Extrinsic extensor muscles of the hand

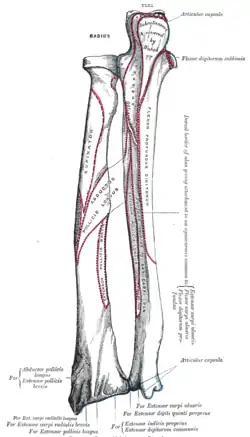
Origins

The extensor carpi radialis longus (ECRL) has the most proximal origin of the extrinsic hand extensors. It originates just distal to the brachioradialis at the lateral supracondylar ridge of the humerus, the lateral intermuscular septum, and by a few fibers at the lateral epicondyle of the humerus. Distal to this, the extensor carpi radialis brevis (ECRB), extensor digitorum, extensor digiti minimi, and extensor carpi ulnaris (ECU) originate from the lateral epicondyle via the . The ECRB has additional origins from the radial collateral ligament, the ECU from the dorsal border of the ulna (shared with the flexor carpi ulnaris and flexor digitorum profundus), and all four also originate from various fascia. Moving distally, there are the abductor pollicis longus (APL), extensor pollicis brevis (EPB), extensor pollicis longus (EPL), and extensor indicis (EI). The APL originates from the lateral part of the dorsal surface of the body of the ulna below the insertion of the anconeus and from the middle third of the dorsal surface of the body of the radius. The EPB arises from the radius distal to the APL and from the dorsal surface of the radius. The EPL arises from the dorsal surface of the ulna and the EI from the distal third of the dorsal part of the body of ulna. The APL, EPB, EPL, and EI all have an additional origin at the interosseus membrane.